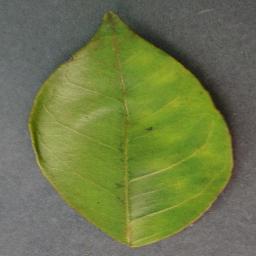
Label: Orange___Haunglongbing_(Citrus_greening)